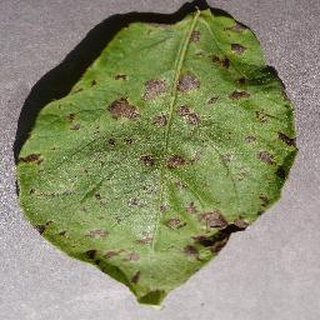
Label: potato_early_blight